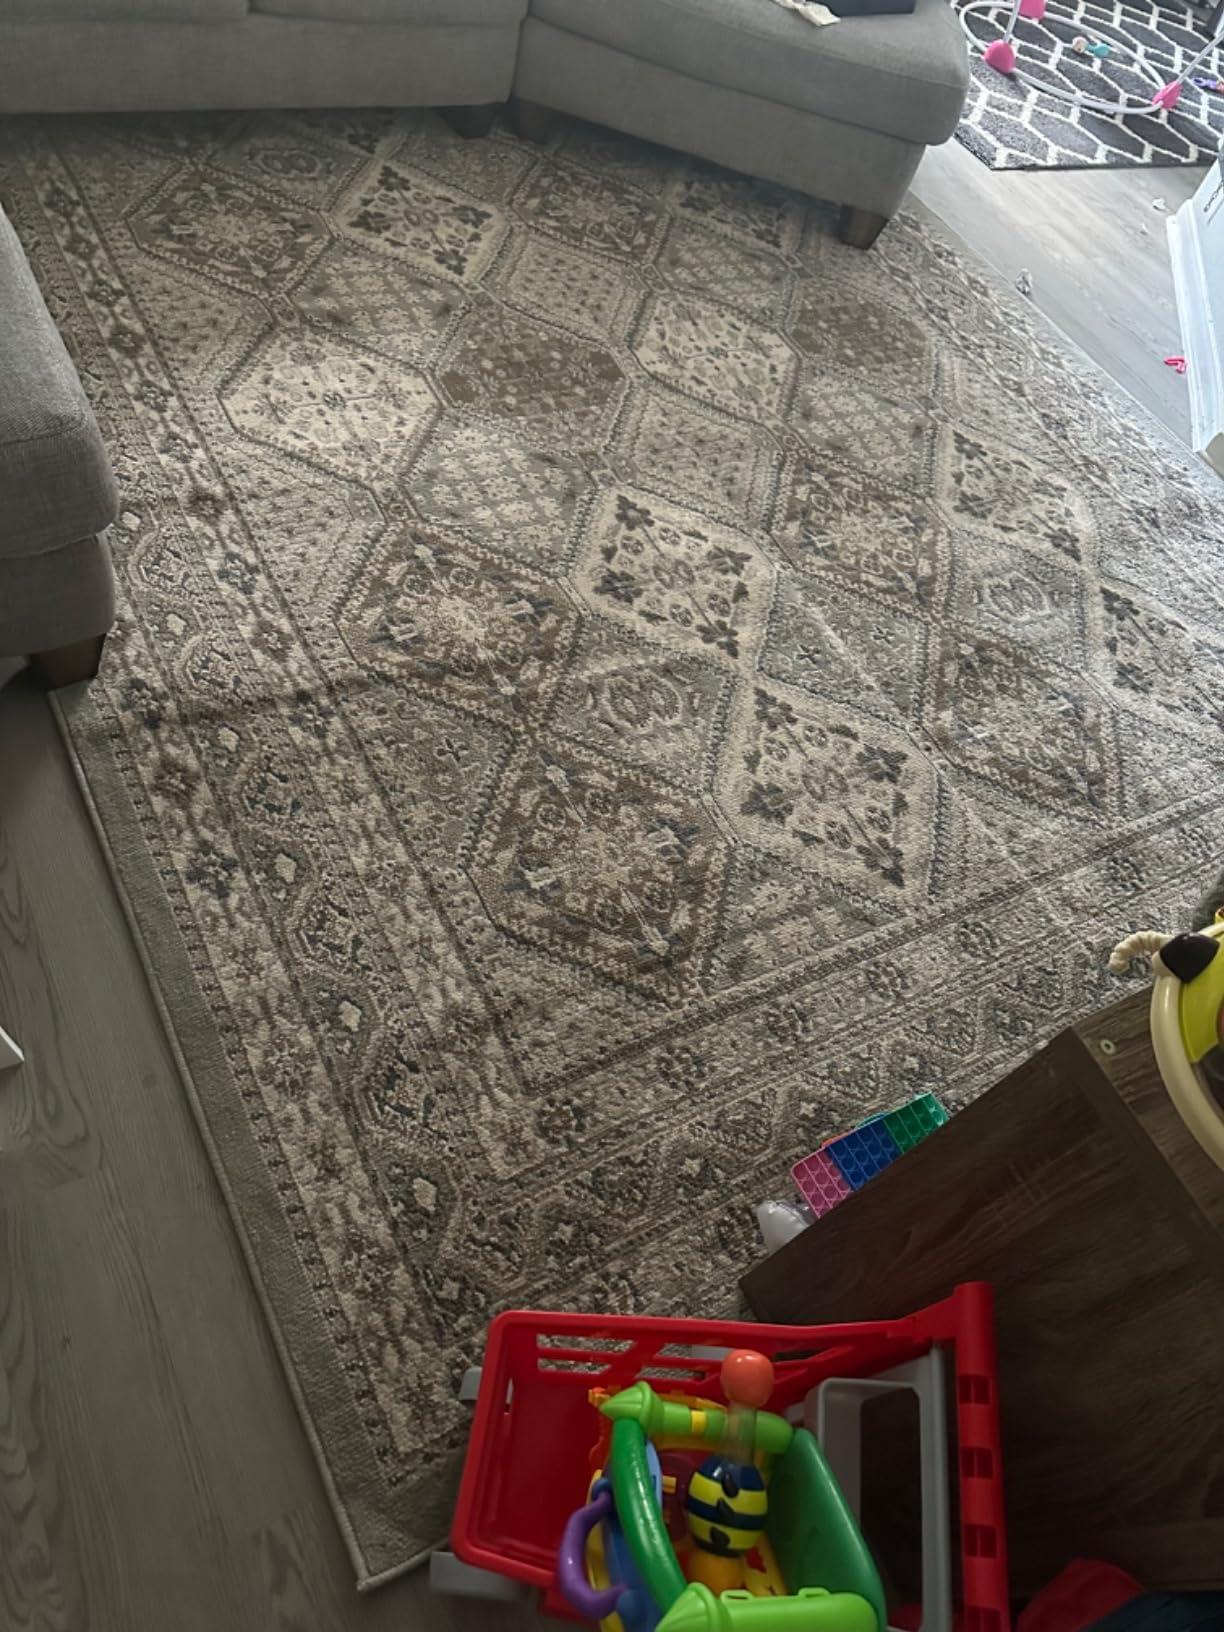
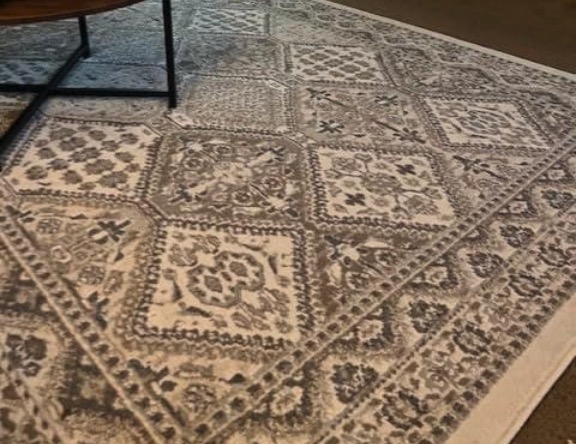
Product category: misc
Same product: yes